334th Bombardment Squadron

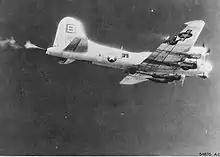
B-17 "The Thomper" (BG-X) of the squadron under attack

On 10 October, during an attack on marshalling yards at Münster, Germany, the squadron was subjected to concentrated fighter attacks on the approach to the target and intense flak over the objective. Despite these obstacles, the formation's bombs were clustered close to the target. It was awarded a second DUC for withstanding these attacks to bomb its objective. From 20 to 25 February 1944 the squadron participated in the Big Week offensive against the German aircraft manufacturing industry. A few days later, on 4 March, the squadron attacked Berlin despite adverse weather that led other units to either abandon the operation or attack secondary targets. Despite snowstorms and heavy cloud cover, the unit struck its target while under attack from enemy fighters, although the cloud cover required the group to rely on a pathfinder from the 482d Bombardment Group to determine the release point. It received its third DUC for this operation. This mission was the first time any unit from Eighth Air Force had bombed Berlin.